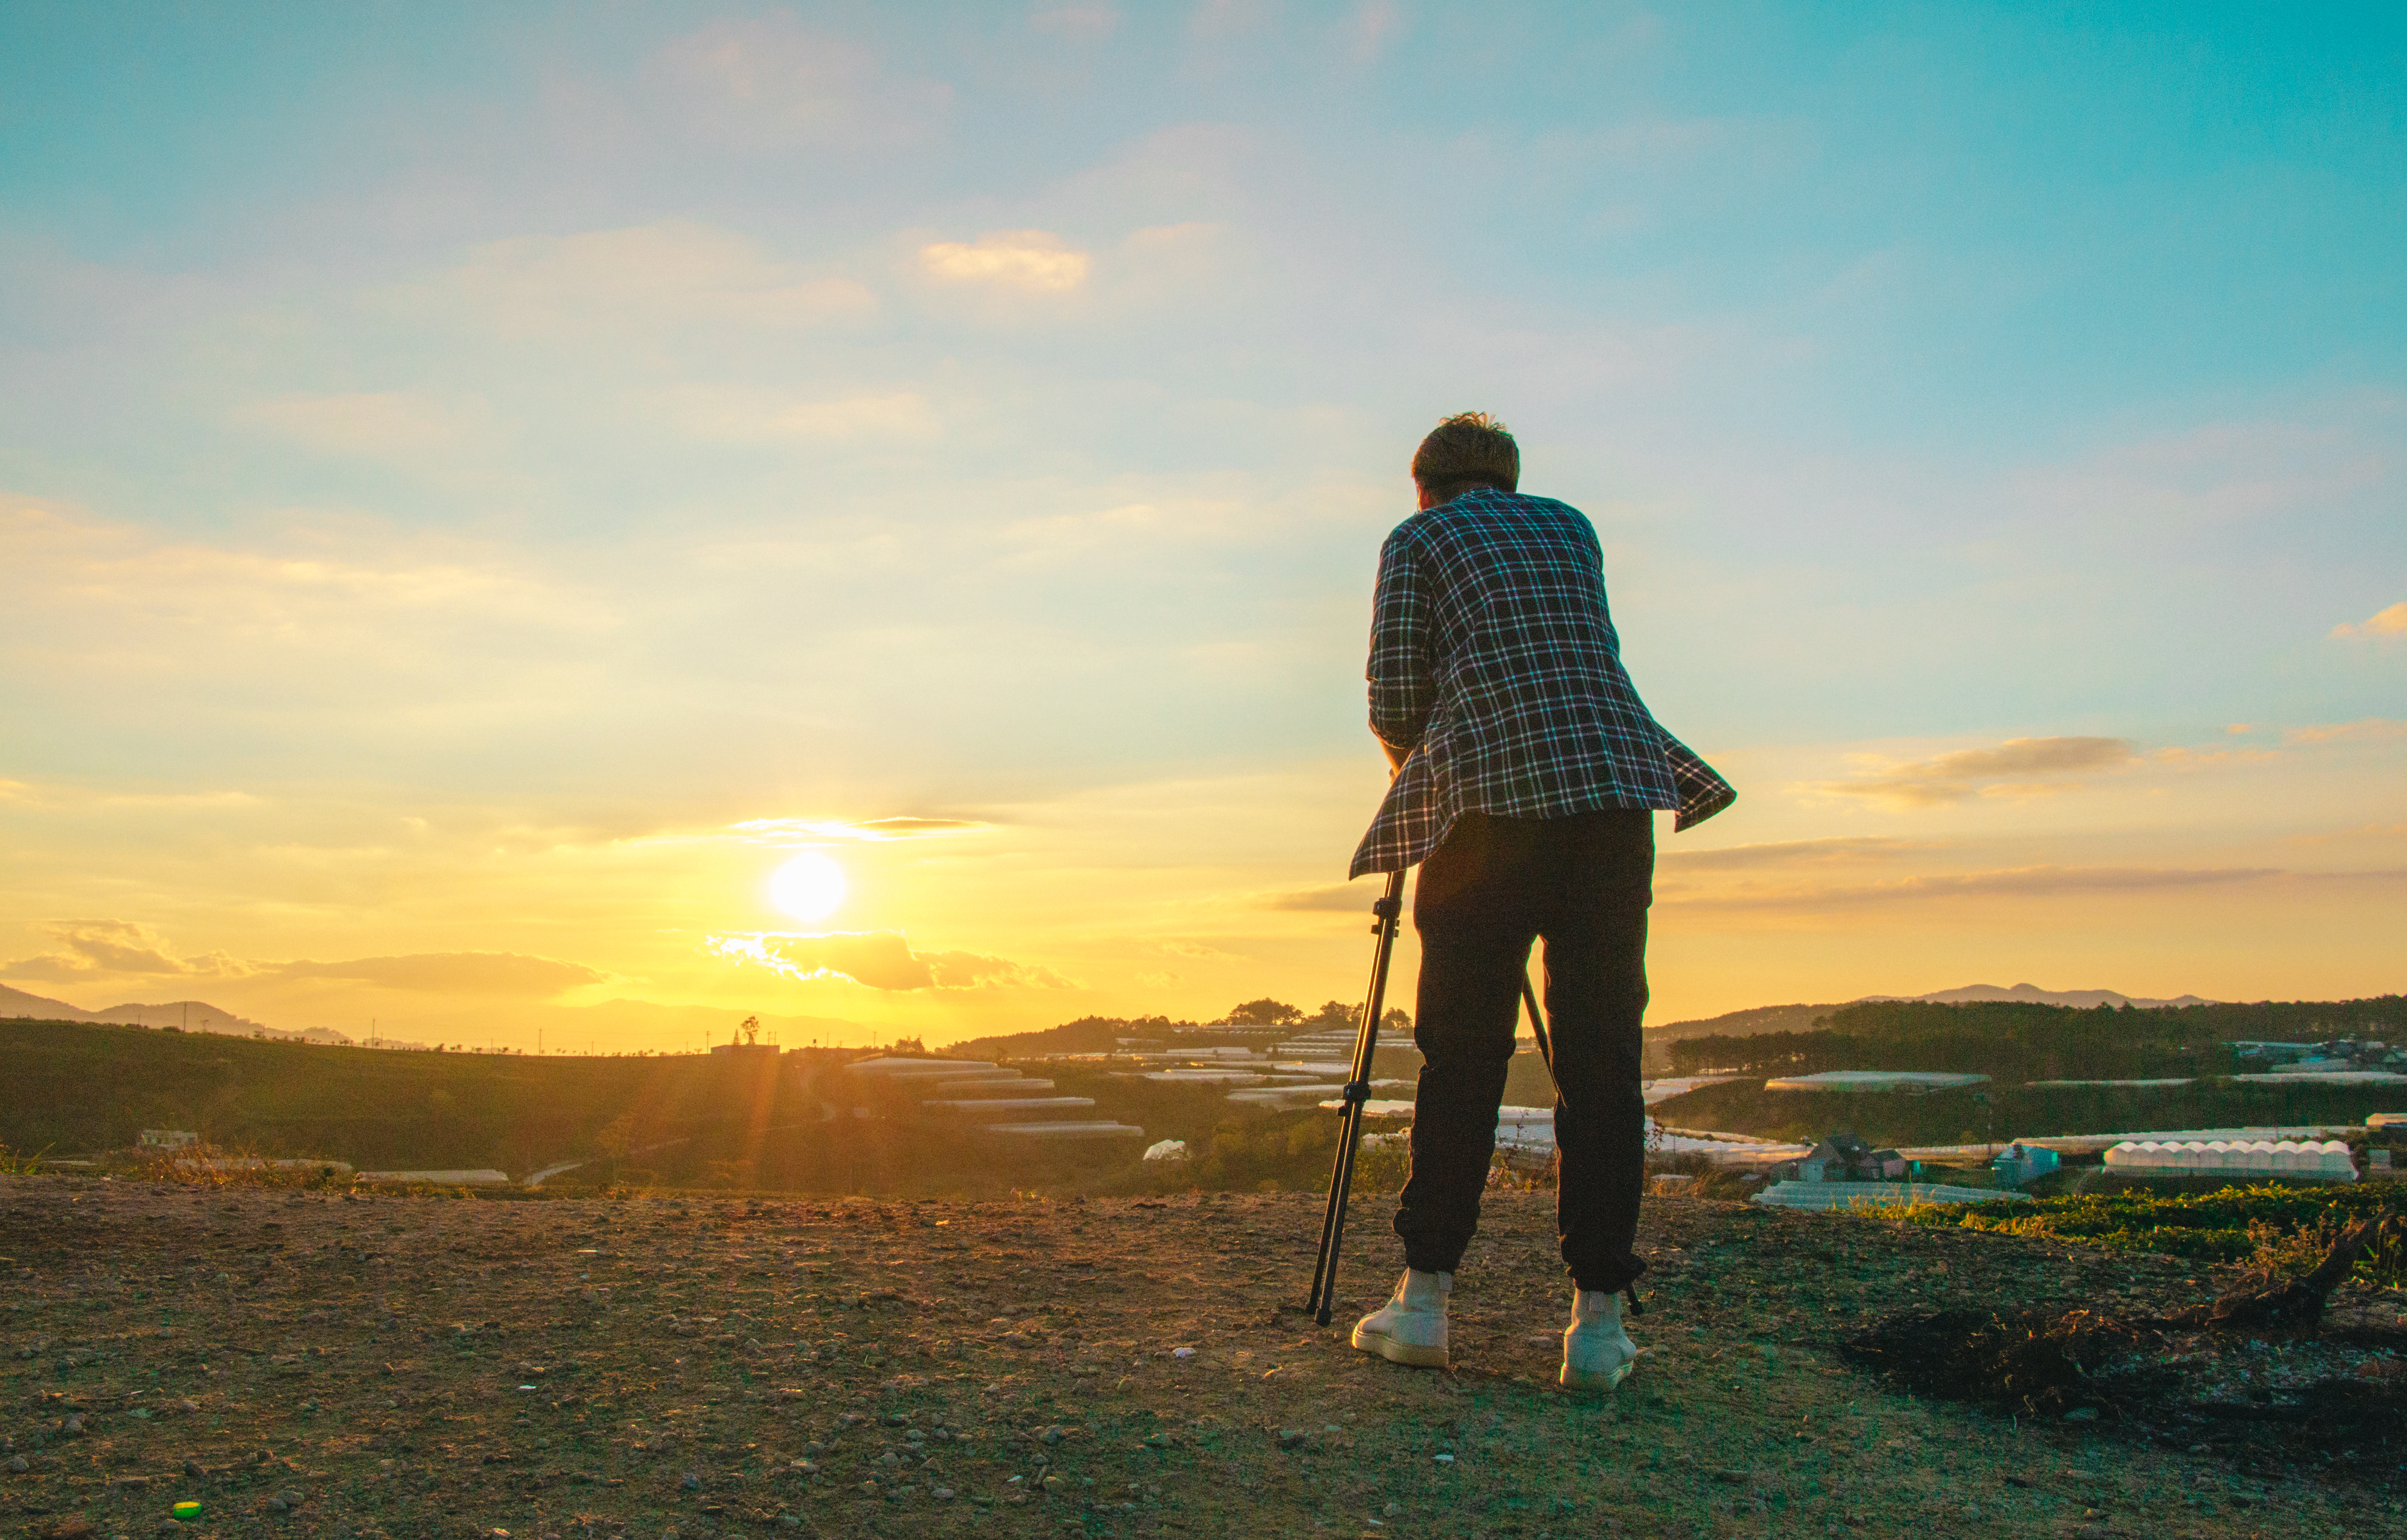
love, cute, portrait, beautiful, travel, happy, lovely, man, sun, sky, horizon, cloud, sunrise, morning, sunlight, sunset, photography, evening, atmosphere of earth, grass, grassland, vacation, field, sea, fun, hill, atmosphere, summer, ecoregion, girl, tree, landscape, meteorological phenomenon, happiness, calm, sand, stock photography